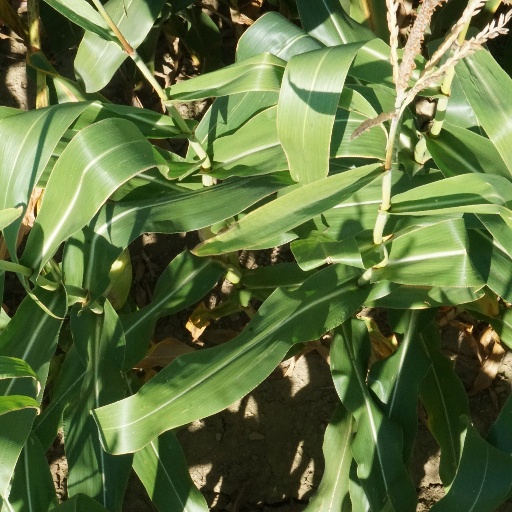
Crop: maize; corn